Water supply and sanitation in Georgia

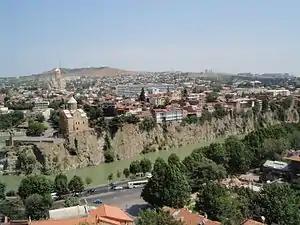
View of Tbilisi, the capital of Georgia.

A second step was the privatization of the Tbilisi Water Supply Company. In 2006, a credit of 25 million USD had been approved by the European Bank for Reconstruction and Development (EBRD) to rehabilitate the water and sanitation infrastructure of Tbilisi. But the government refused the loan and instead opted for full privatization. In November 2007 it decided to sell the company to Multiplex Energy Limited, a newly created company whose ownership was not known to the public. The new company was obliged to keep tariffs unchanged for the next five years and to make substantial improvements, including the rehabilitation of the sewer infrastructure by 2012, 24-hour water supply within the entire service area by 2015 and the construction of a new wastewater treatment plant at Gardabani to replace the dilapidated existing plant by 2018. The private company took over its responsibilities in May 2008. A performance incentive system for employees and a new billing system were introduced, and connections were gradually retrofitted with meters reaching 23% of customers in 2013. According to an independent study, the overall results of water privatization in Tbilisi were positive. While staffing levels did gradually decrease from 1,962 full-time equivalents in 2006 to 1,606 in 2012, training and overall job satisfaction all increased. The average income of employees doubled between 2006 and 2013. This was more than the inflation rate during the same period, but increases were not as high as the average for water and power companies in Georgia. Furthermore, physical water losses and water theft (non-revenue water) decreased slightly (from 42% in 2006 to 38% in 2013) and water supply became continuous within the old administrative borders of Tbilisi in 2013.